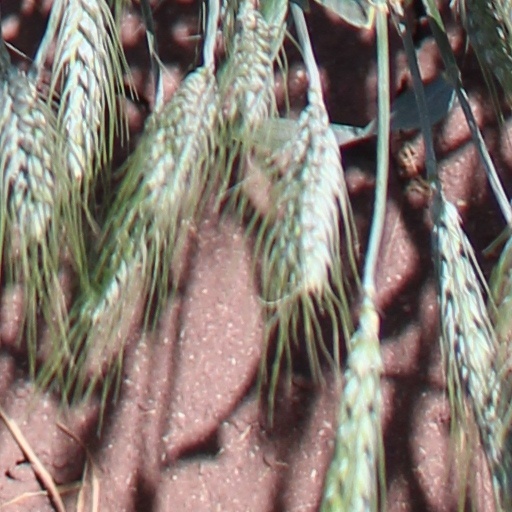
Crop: wheat